Rosana Bertone

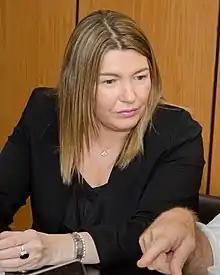
Rosana Bertone in 2016

Rosana Andrea Bertone (born 9 May 1972, in San Salvador, Entre Ríos) is an Argentine politician and the former Governor of Tierra del Fuego Province, serving from 2015 to 2019. Since 2019 she has been a National Deputy.